Jonah Barrington (judge)

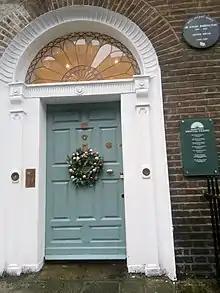
Barrington's former home, 14 Harcourt Street, Dublin. The plaque gives his birth year as 1760.

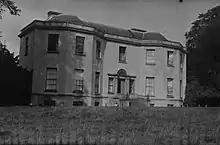
Knapton House at Abbeyleix, County Laois in 1942-44

Barrington was the third son, one of thirteen or sixteen children; six at least, and probably seven, were sons; of John Barrington, an impoverished Protestant gentleman landowner in County Laois and his wife Sibella French of Peterswell, County Galway. He was raised and schooled by his grandparents in Dublin and entered Trinity College Dublin in 1773, aged 16 but he left Trinity College without a degree.